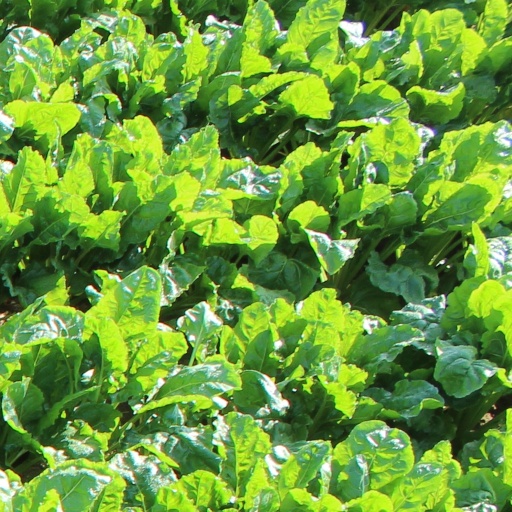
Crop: sugar beet